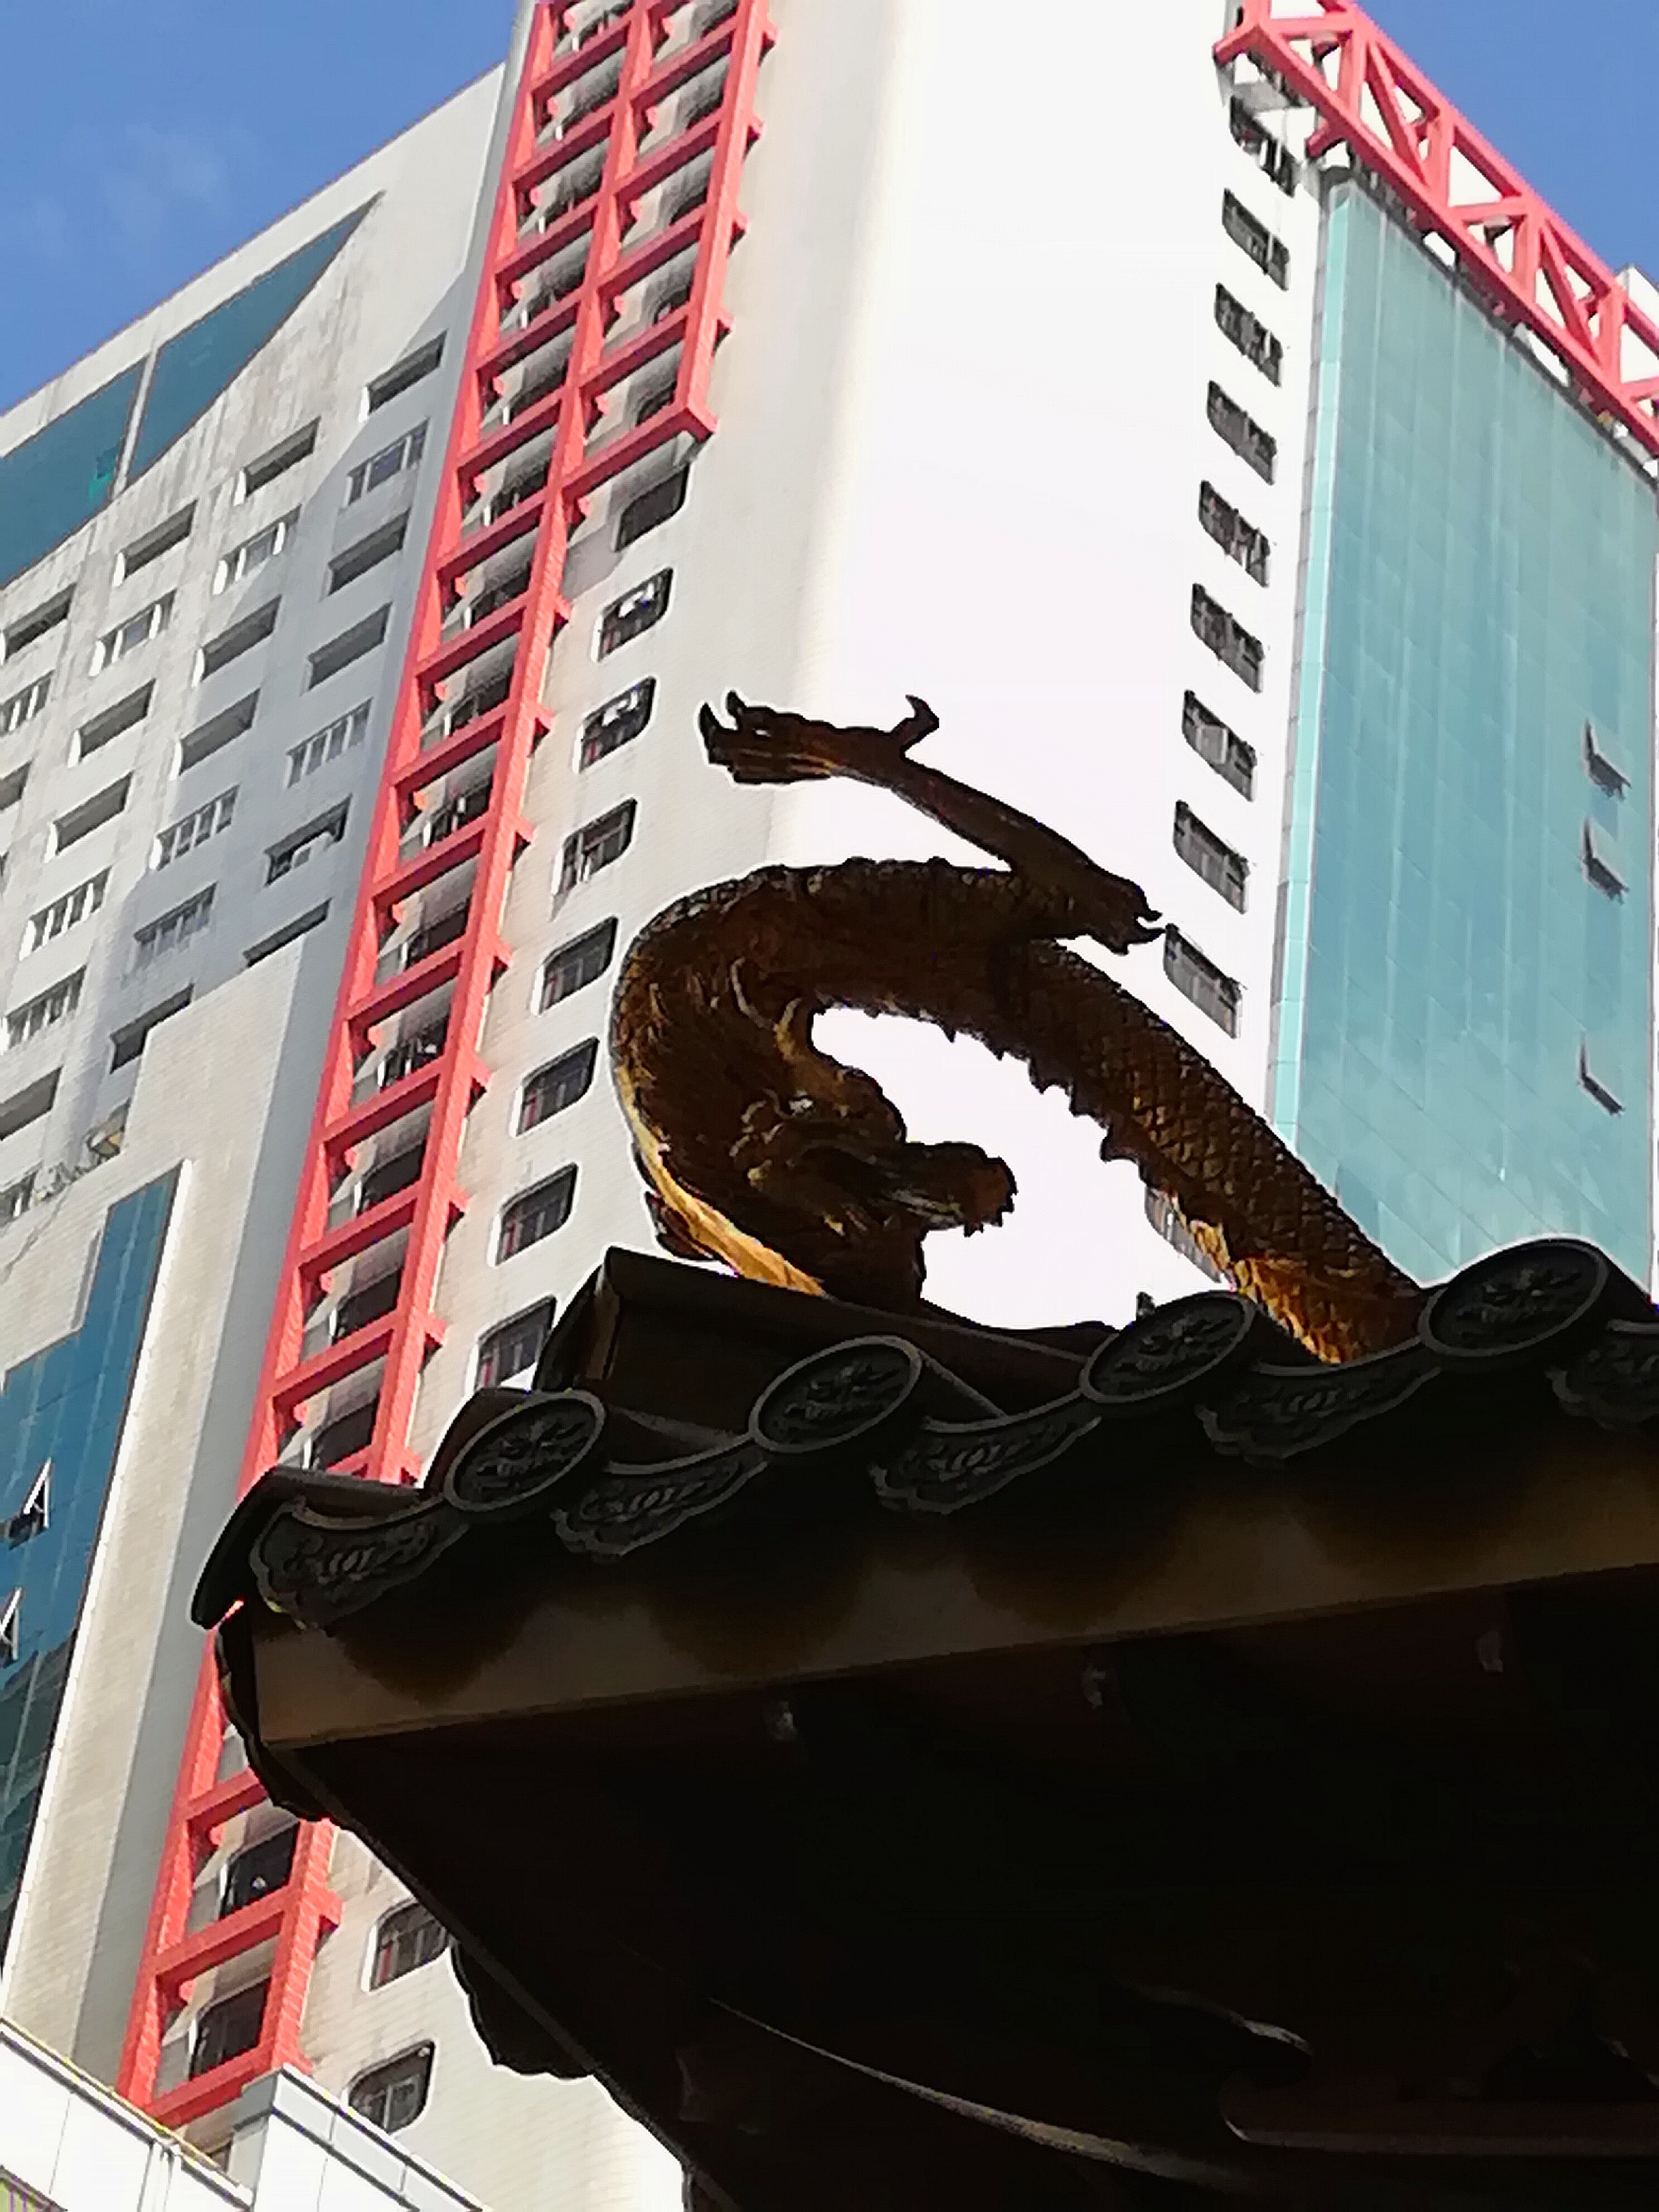
dragon, Chinese traditional building, chinese temple, city, roof, guangzhou, china, building, daytime, sky, tower block, font, Material property, facade, condominium, landmark, urban design, metropolitan area, metropolis, commercial building, skyscraper, motor vehicle, mixed use, headquarters, metal, town, window, signage, automotive design, apartment, downtown, advertising, transport, corporate headquarters, street, company